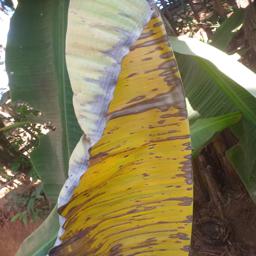
Label: MALBHOG LEAF